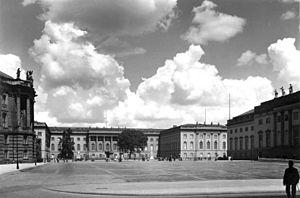
Georg Wilhelm Friedrich Hegel [ˈɡeːɔɐ̯k ˈvɪlhɛlm ˈfʁiːdʁɪç ˈheːɡl̩], né le 27 août 1770 à Stuttgart et mort le 14 novembre 1831 à Berlin, est un philosophe allemand.